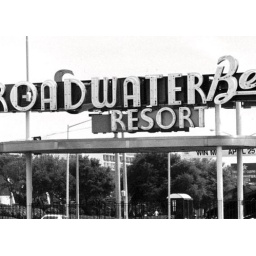
Local icon on coast road in Biloxi, MS before Katrina.